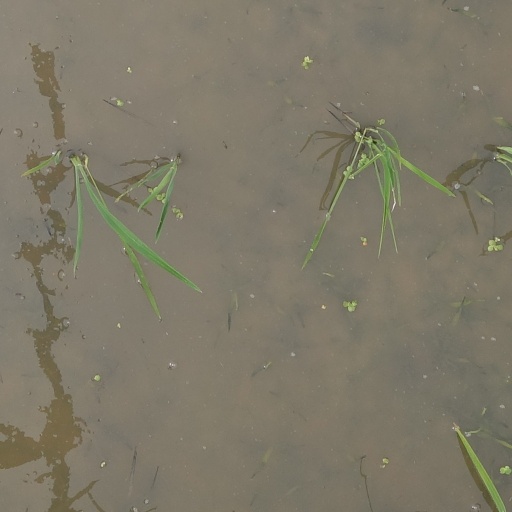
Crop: rice